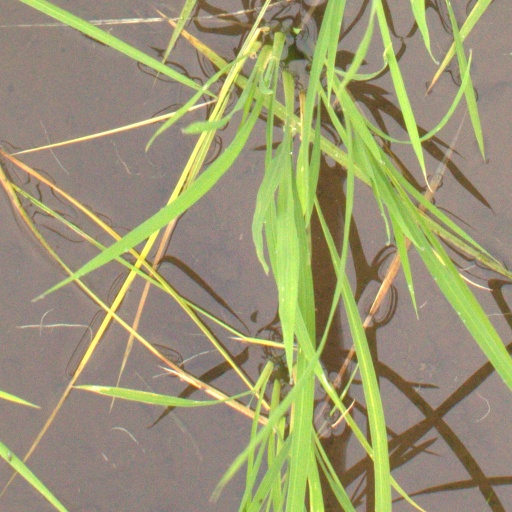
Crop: rice